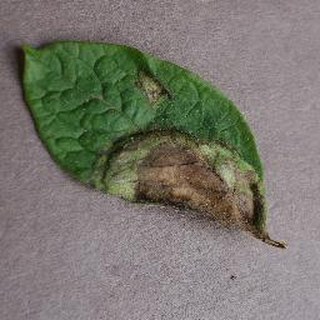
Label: potato_late_blight